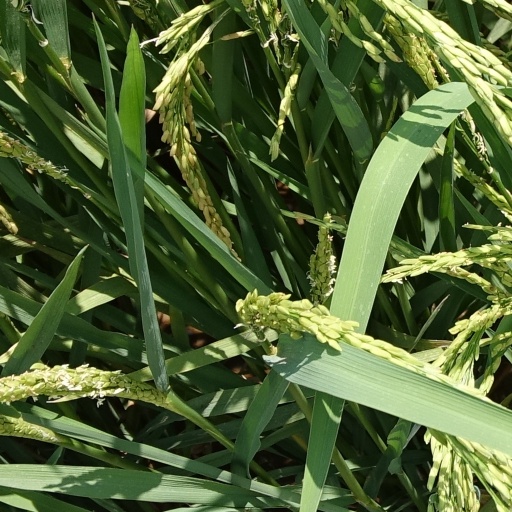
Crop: rice